Safe room

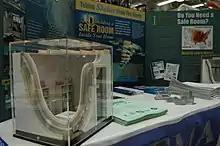
FEMA Mitigation provides information on building safe rooms inside homes for areas of the United States prone to high winds. A mockup of a safe room is shown in the foreground.

The most basic safe room is simply a closet with the hollow-core door replaced with an exterior-grade solid-core door that has a deadbolt and longer hinge screws and strike-plate screws to resist battering. Sometimes, the ceiling is reinforced, or gated, to prevent easy access from the attic or from an overhead crawl space.